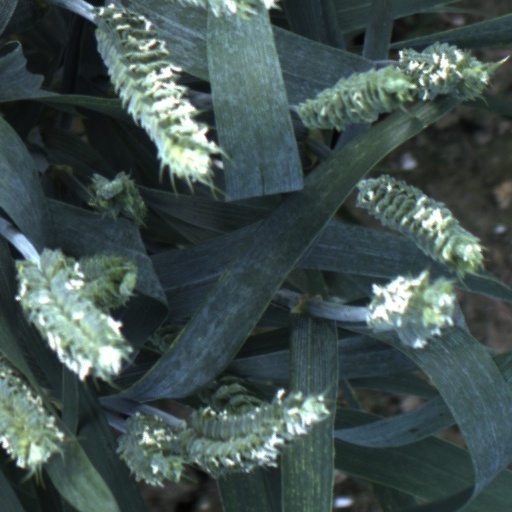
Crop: wheat